Jules Gravereaux

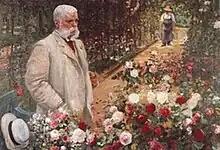
Jules Gravereaux

Jules Léopold Gravereaux (1 May 1844 in Vitry-sur-Seine – 23 March 1916 in Paris) was a French rosarian. He was a top executive at the department store Le Bon Marché and in 1892 purchased land at the village of L'Haÿ about 8 km south of Paris. There, he built the first ever complete garden devoted exclusively to roses, the Roseraie de L'Haÿ. It became so popular that a few years later the village changed its name to L'Haÿ-les-Roses.